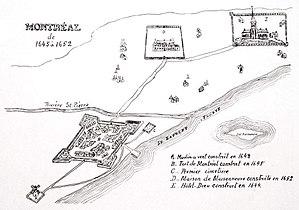
Montréal de 1645 à 1652
L'histoire de Montréal commence avec la découverte du village d'Hochelaga par les explorateurs français, au XVIᵉ siècle.
Le Fort Ville-Marie était une fortification située sur l'île de Montréal, en Nouvelle-France. Il était installé sur une pointe de terre au sud de l'île, entre une petite rivière et le fleuve Saint-Laurent. On appellera cet endroit la pointe à Callière lorsque le gouverneur Hector de Callière y construit sa résidence vers 1695. C'est le lieu de naissance de Montréal.